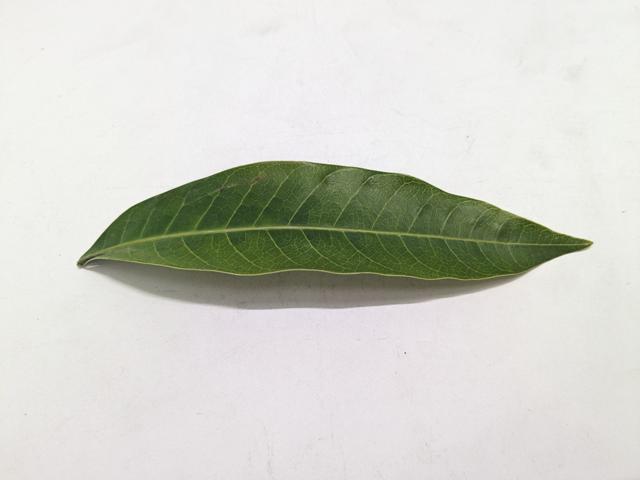
Mango leaf variety: Chaunsa